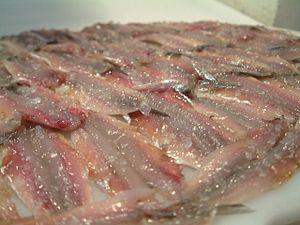
Anchois crus marinés au citron et à l'huile d'olive
L'anchois commun est une espèce de poissons marins appartenant à la famille des Engraulidae. Cet anchois est appelé aussi anchois européen, anchois de l'Afrique australe, anchois italien, etc. et souvent « anchois » tout court par simplification.